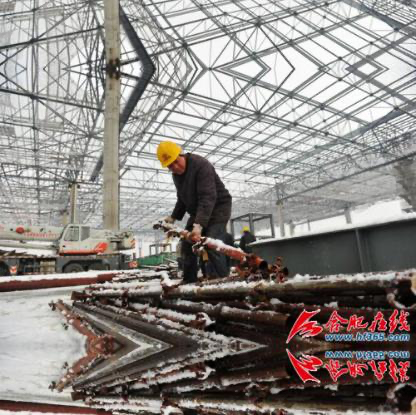
Objects in the image:
label: helmet